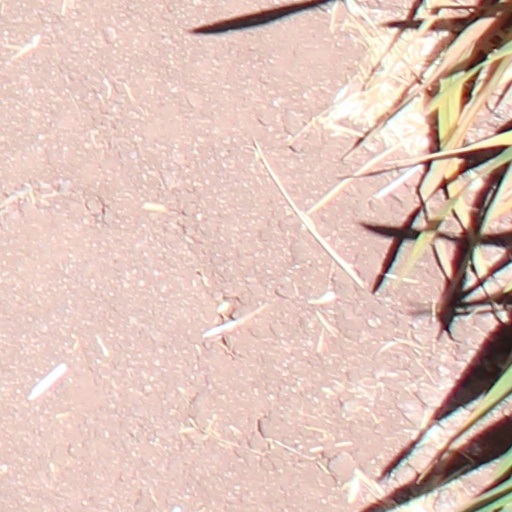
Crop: wheat